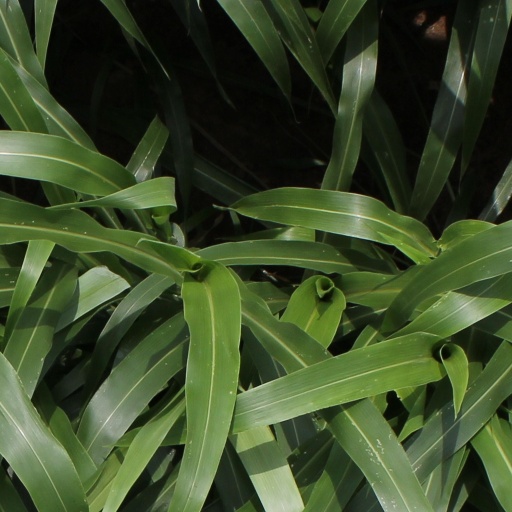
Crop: sorghum